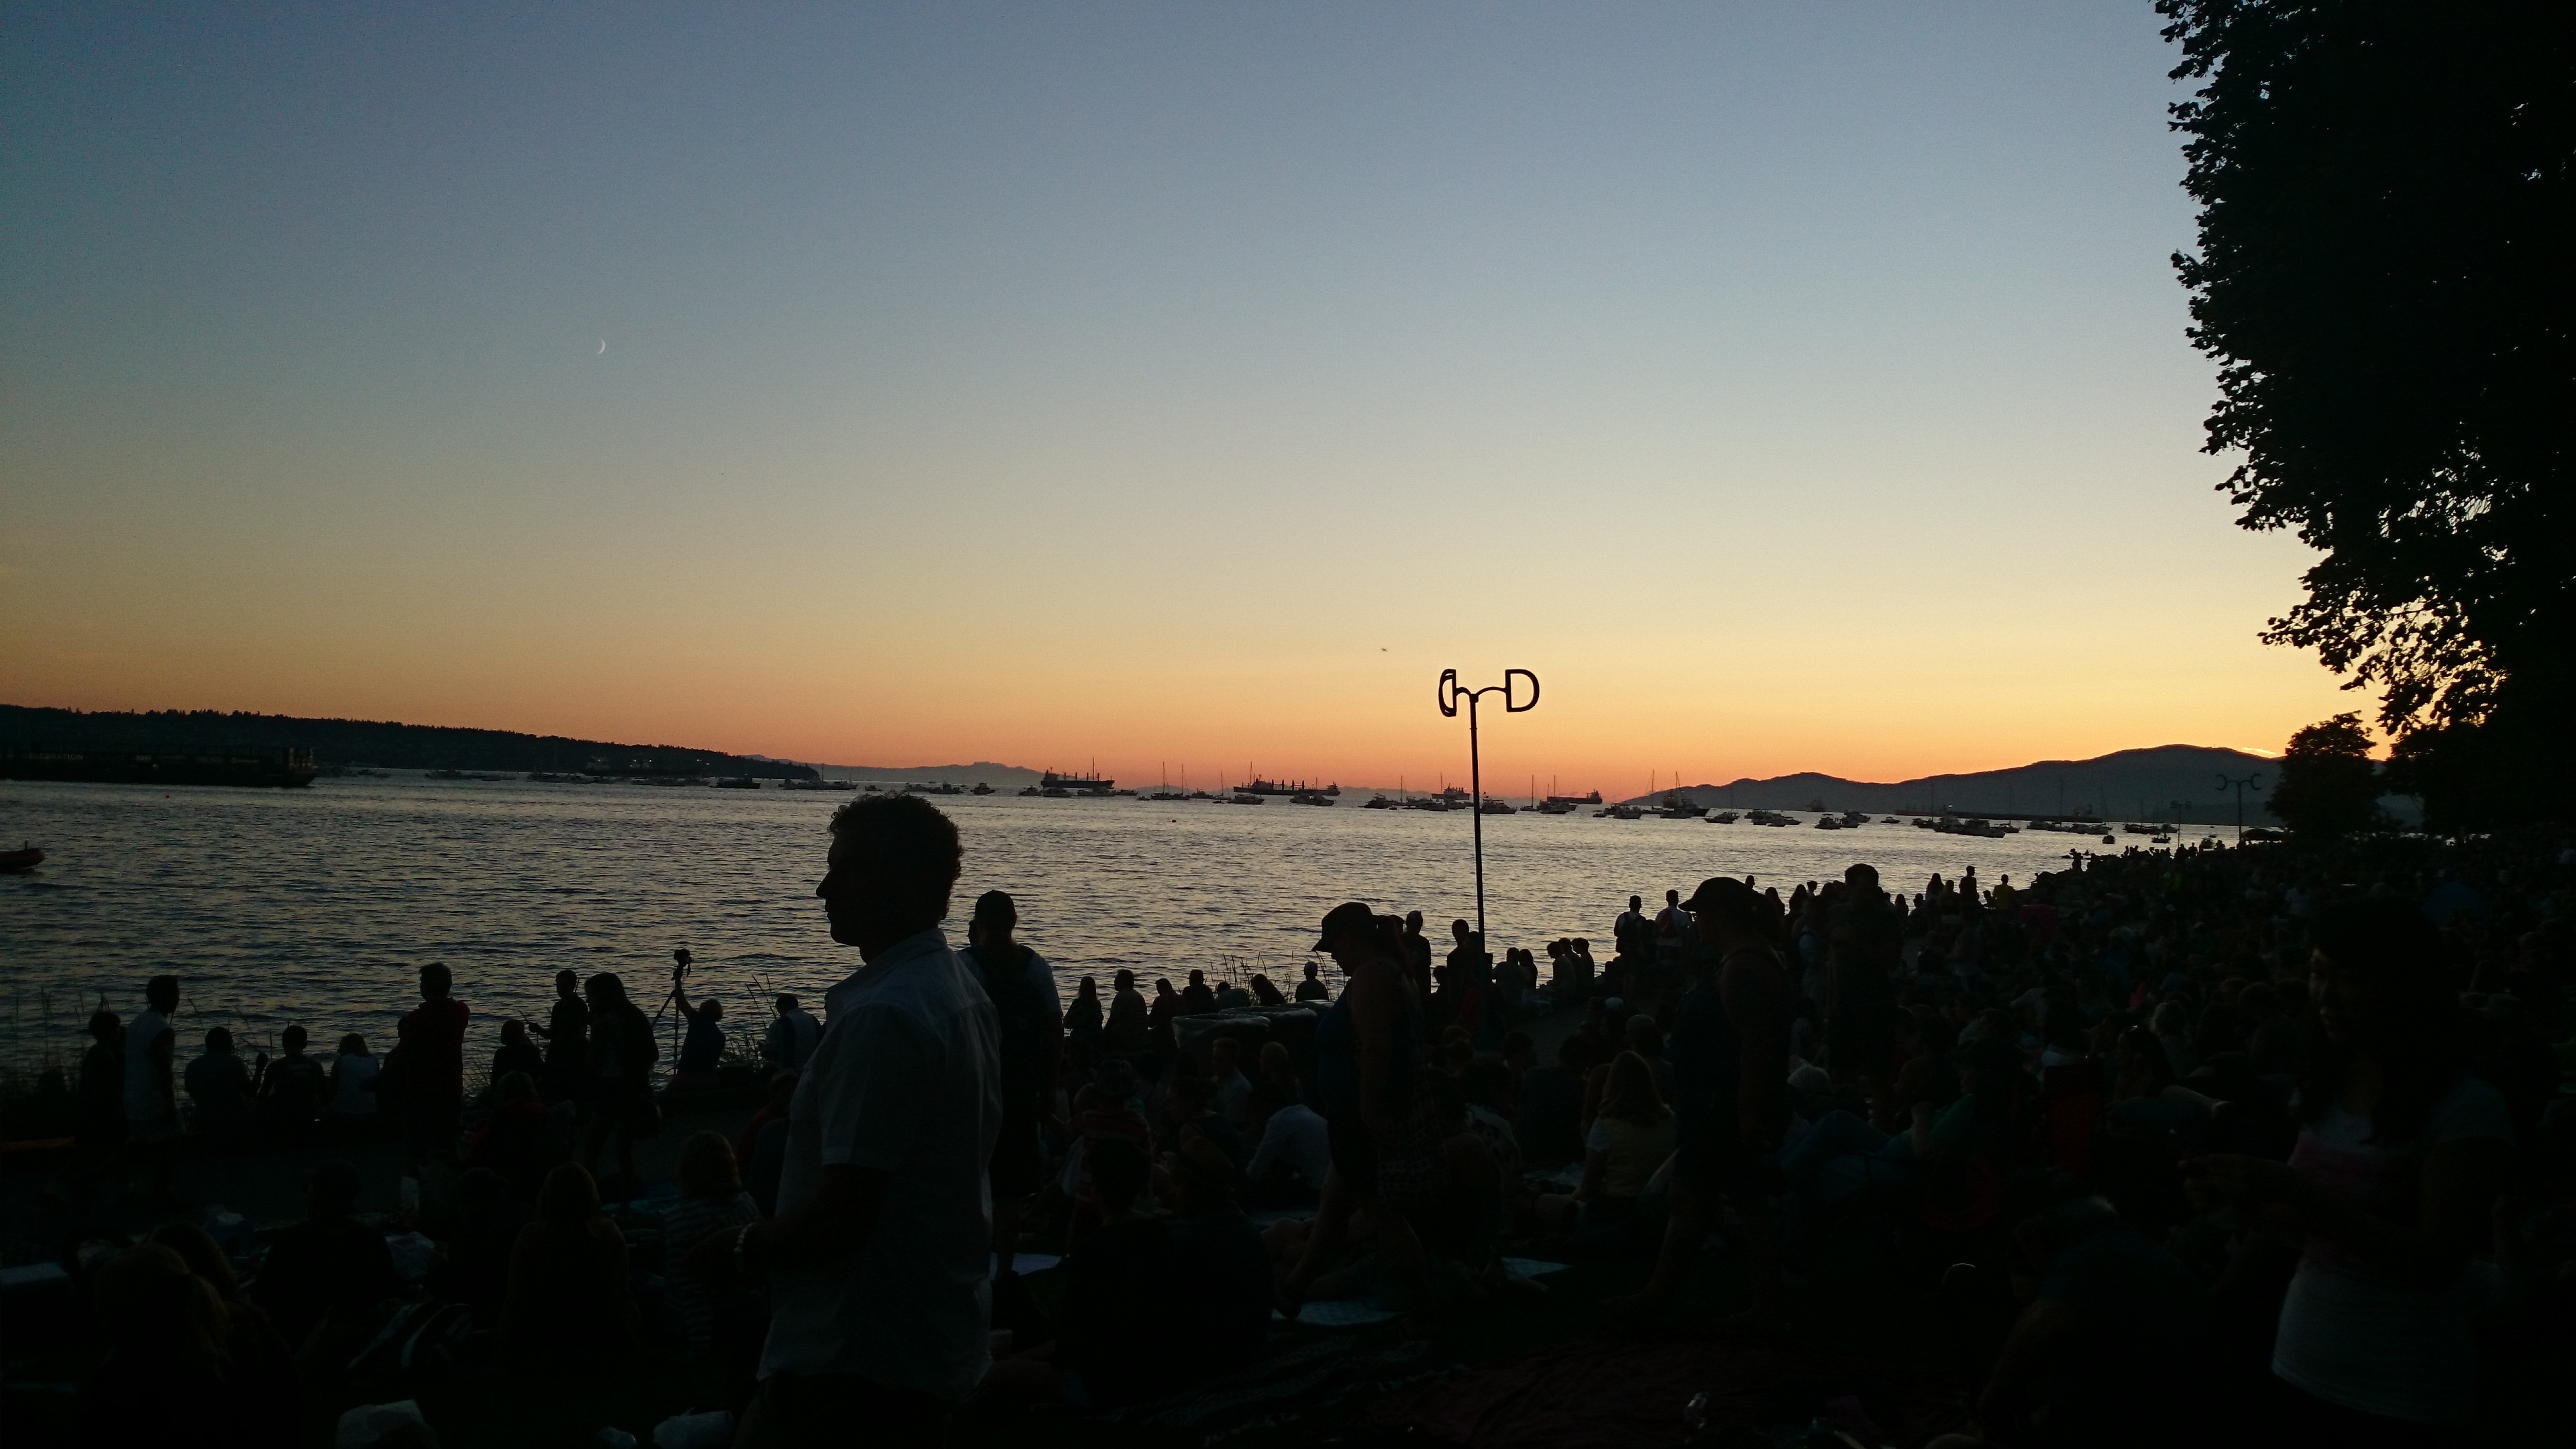
beach, sea, horizon, silhouette, people, sky, sun, sunrise, sunset, sunlight, morning, lake, dawn, dusk, evening, shadow, wait, night view, afterglow, the night sky